Steel Flower

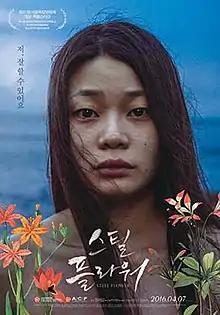
Theatrical poster

Steel Flower is a 2015 South Korean film starring Jeong Ha-dam. Written and directed by Park Suk-young, it depicts the story of a young homeless girl struggling to make a living in Busan.